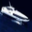
Label: ship